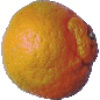
Label: Mandarine 1